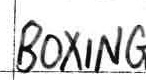
Label: boxing